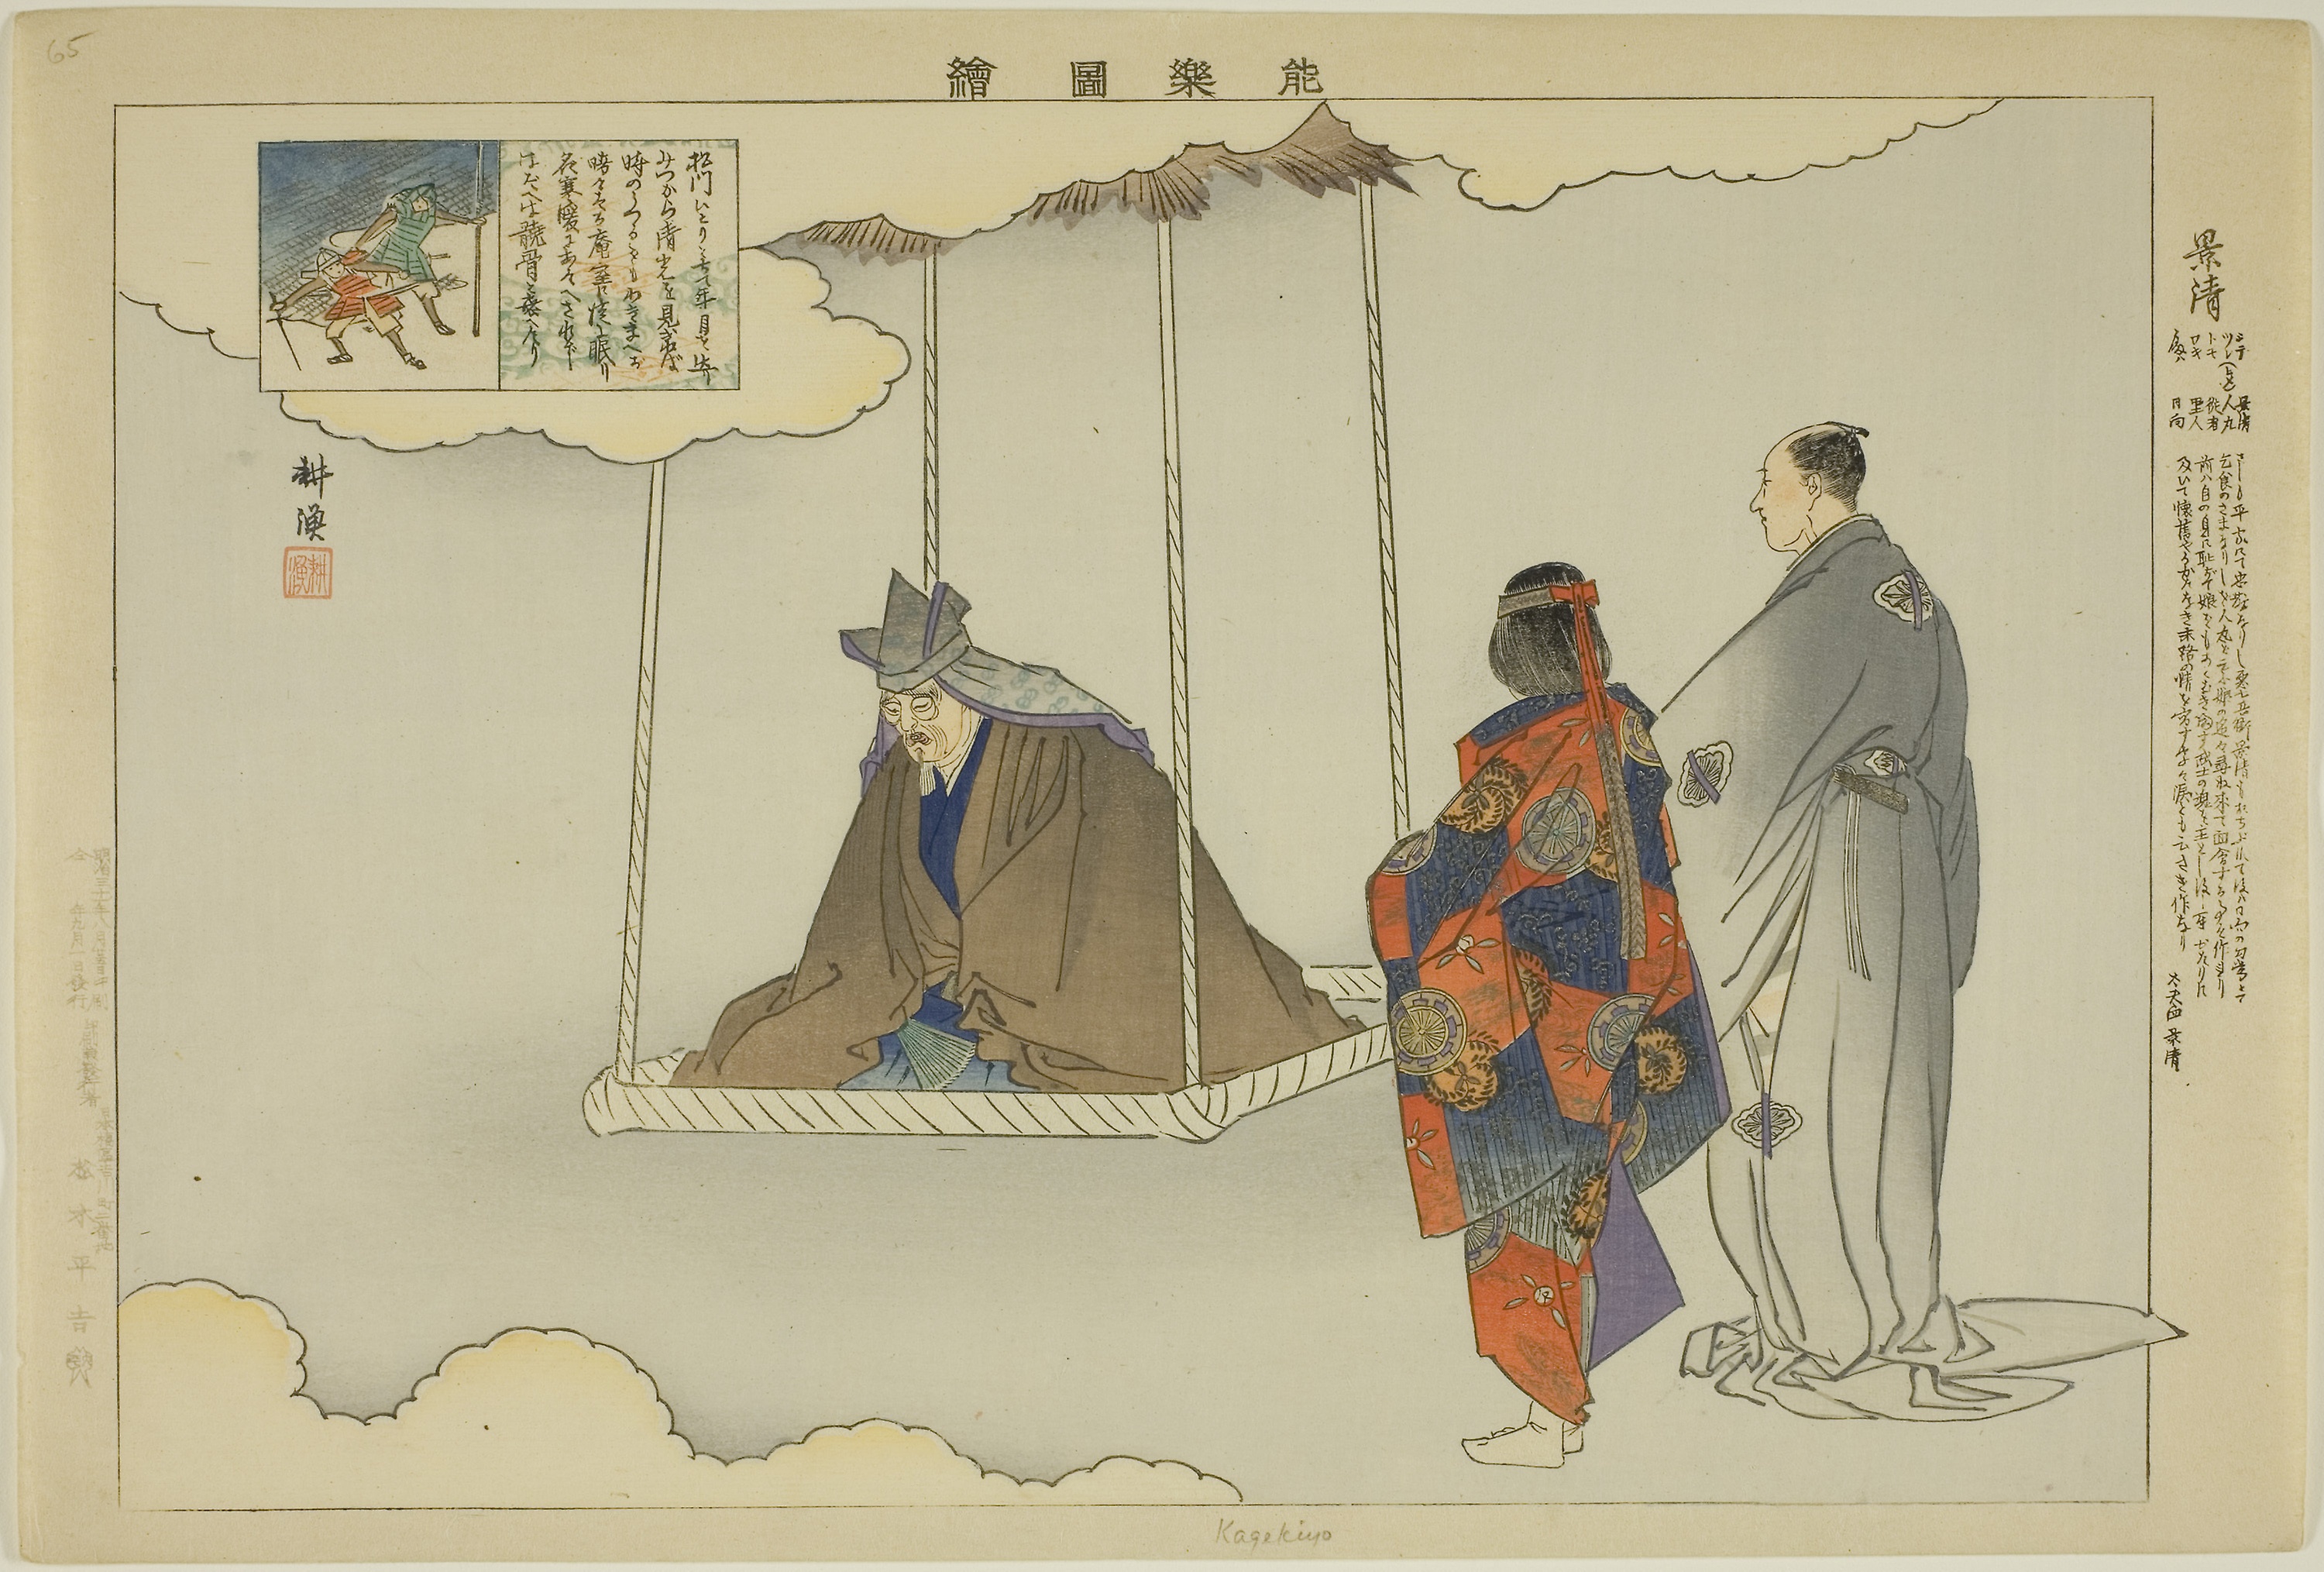
illustration, art, costume design, painting, pattern